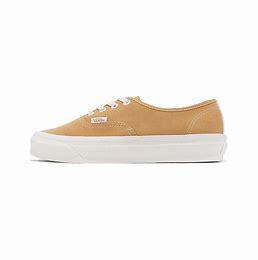
Brand: Vans
Model: UA OG Authentic LX